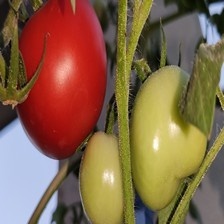
Label: tomato